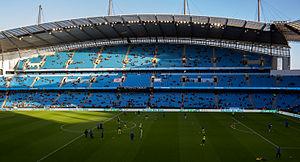
Colin Bell, MBE, est un footballeur anglais né le 26 février 1946 à Hesleden. Bell est considéré comme le meilleur joueur de tous les temps de Manchester City. Le Colin Bell Stand du City of Manchester Stadium est nommé en son honneur.